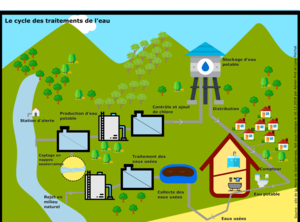
schéma représentant le petit cycle de l'eau
Le traitement des eaux usées est l’ensemble des procédés visant à dépolluer l’eau usée avant son retour dans le milieu naturel ou sa réutilisation. Les eaux usées sont les eaux qui à la suite de leur utilisation domestique, commerciale ou industrielle sont de nature à polluer les milieux dans lesquels elles seraient déversées. C'est pourquoi, dans un souci de protection des milieux récepteurs, des traitements sont réalisés sur ces effluents collectés par le réseau d'assainissement urbain ou privé. L'objectif des traitements est de minimiser l'impact des eaux usées sur l'environnement. Lorsque les eaux traitées sont réutilisées, on parle de recyclage des eaux usées.
Bien que stratégique, l’approvisionnement en eau de Paris est resté très longtemps embryonnaire. L'alimentation en eau nécessite un réseau technique important qui évolue au gré de la croissance de la capitale française.